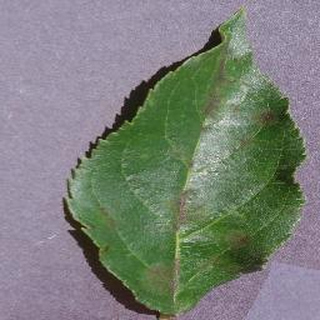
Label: apple_apple_scab